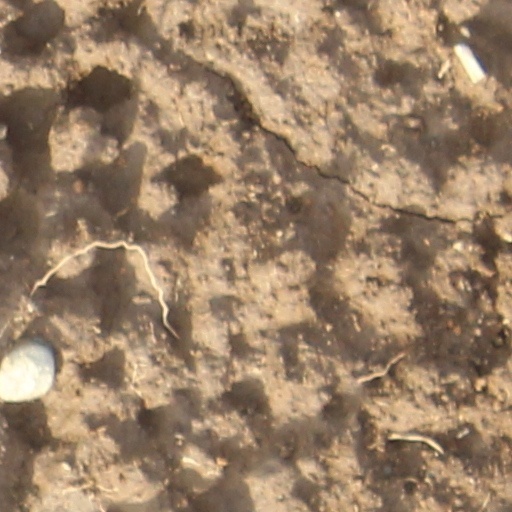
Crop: wheat